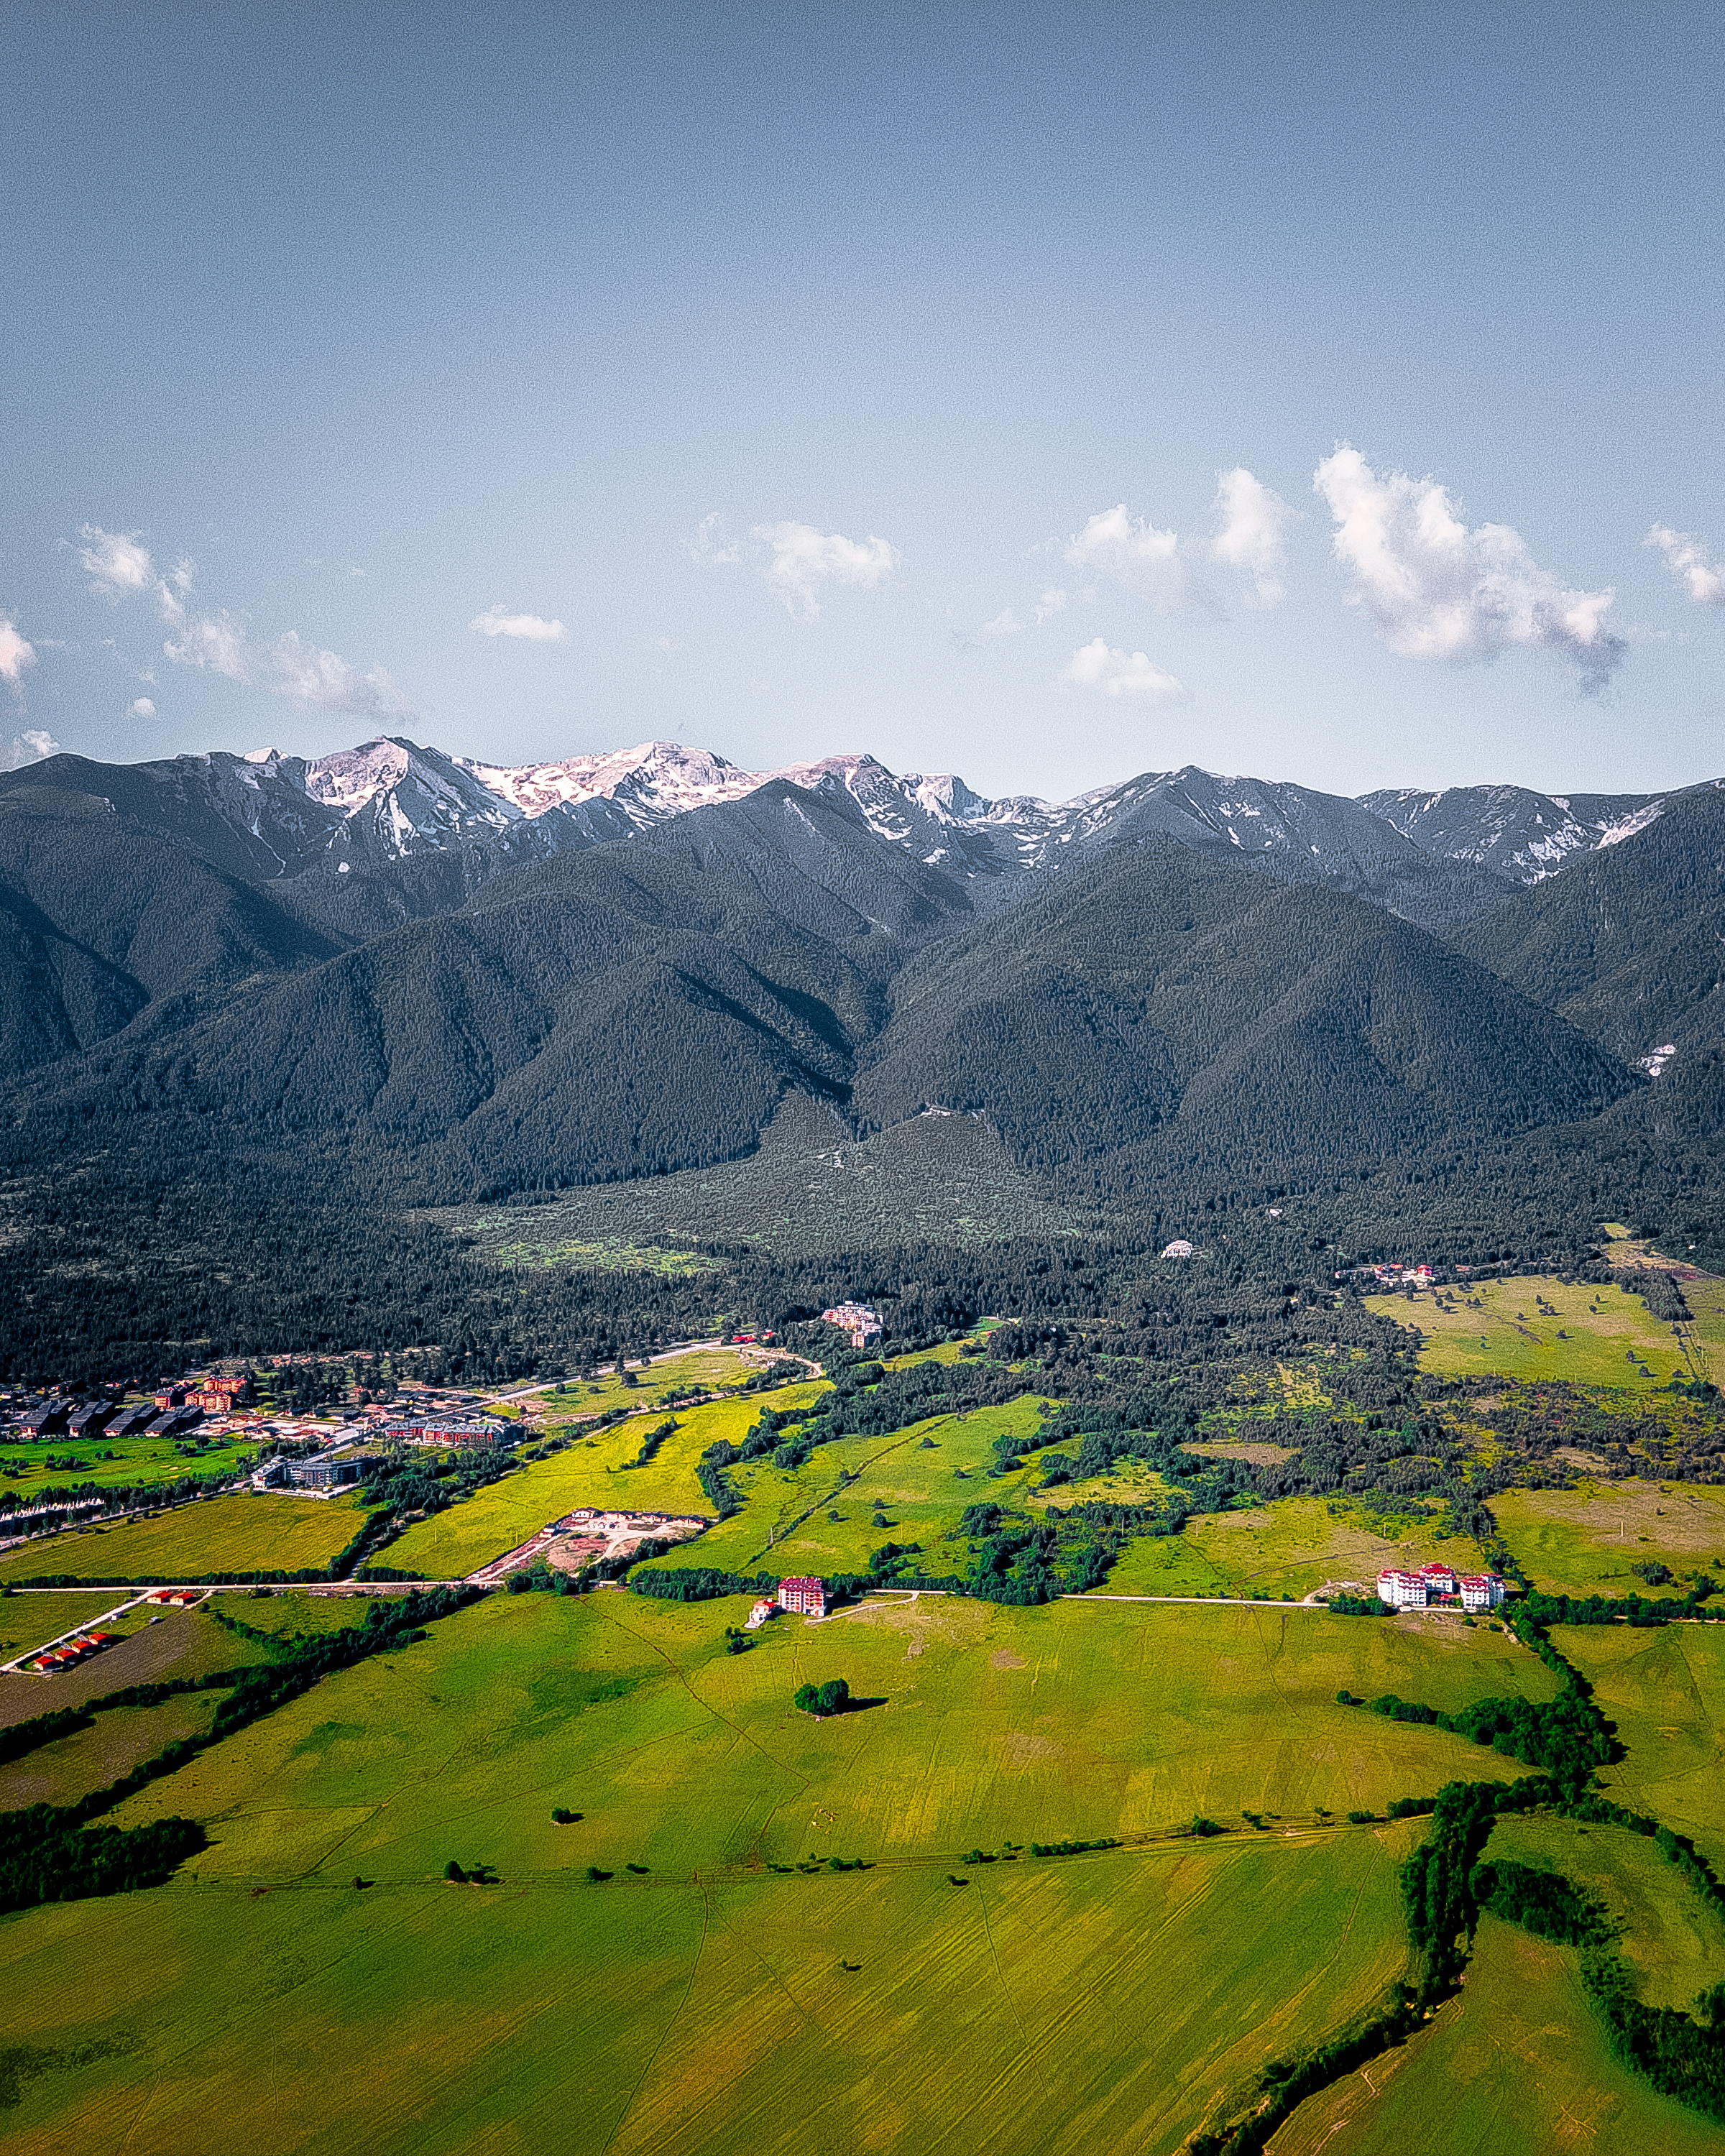
mountainous landforms, mountain, mountain range, highland, sky, hill station, alps, natural landscape, grassland, valley, wilderness, hill, pasture, aerial photography, fell, cloud, ridge, massif, meadow, mount scenery, rural area, landscape, plain, grass, photography, plateau, village, mountain pass, mountain village, summit, terrain, tourism